Republic of Korea Army Special Warfare Command

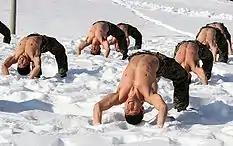
SWC operators training in the snow

Due to rapidly increasing threats from the North, South Korea announced the reorganization of a special forces brigade by the end of 2017, with the sole purpose of assassinating high-ranking members of the DPRK's leadership in the event of a war. Tasked with the "Decapitation Missions" the new brigade, organized along the lines of the 75th Ranger Regiment, consisting of roughly 1,000 men would be formed by the end of 2017 and would be deployed directly to Pyongyang in an event of a war on the Korean peninsula. This was seen as part of South Korea's continued development of their own preemptive strike protocol.